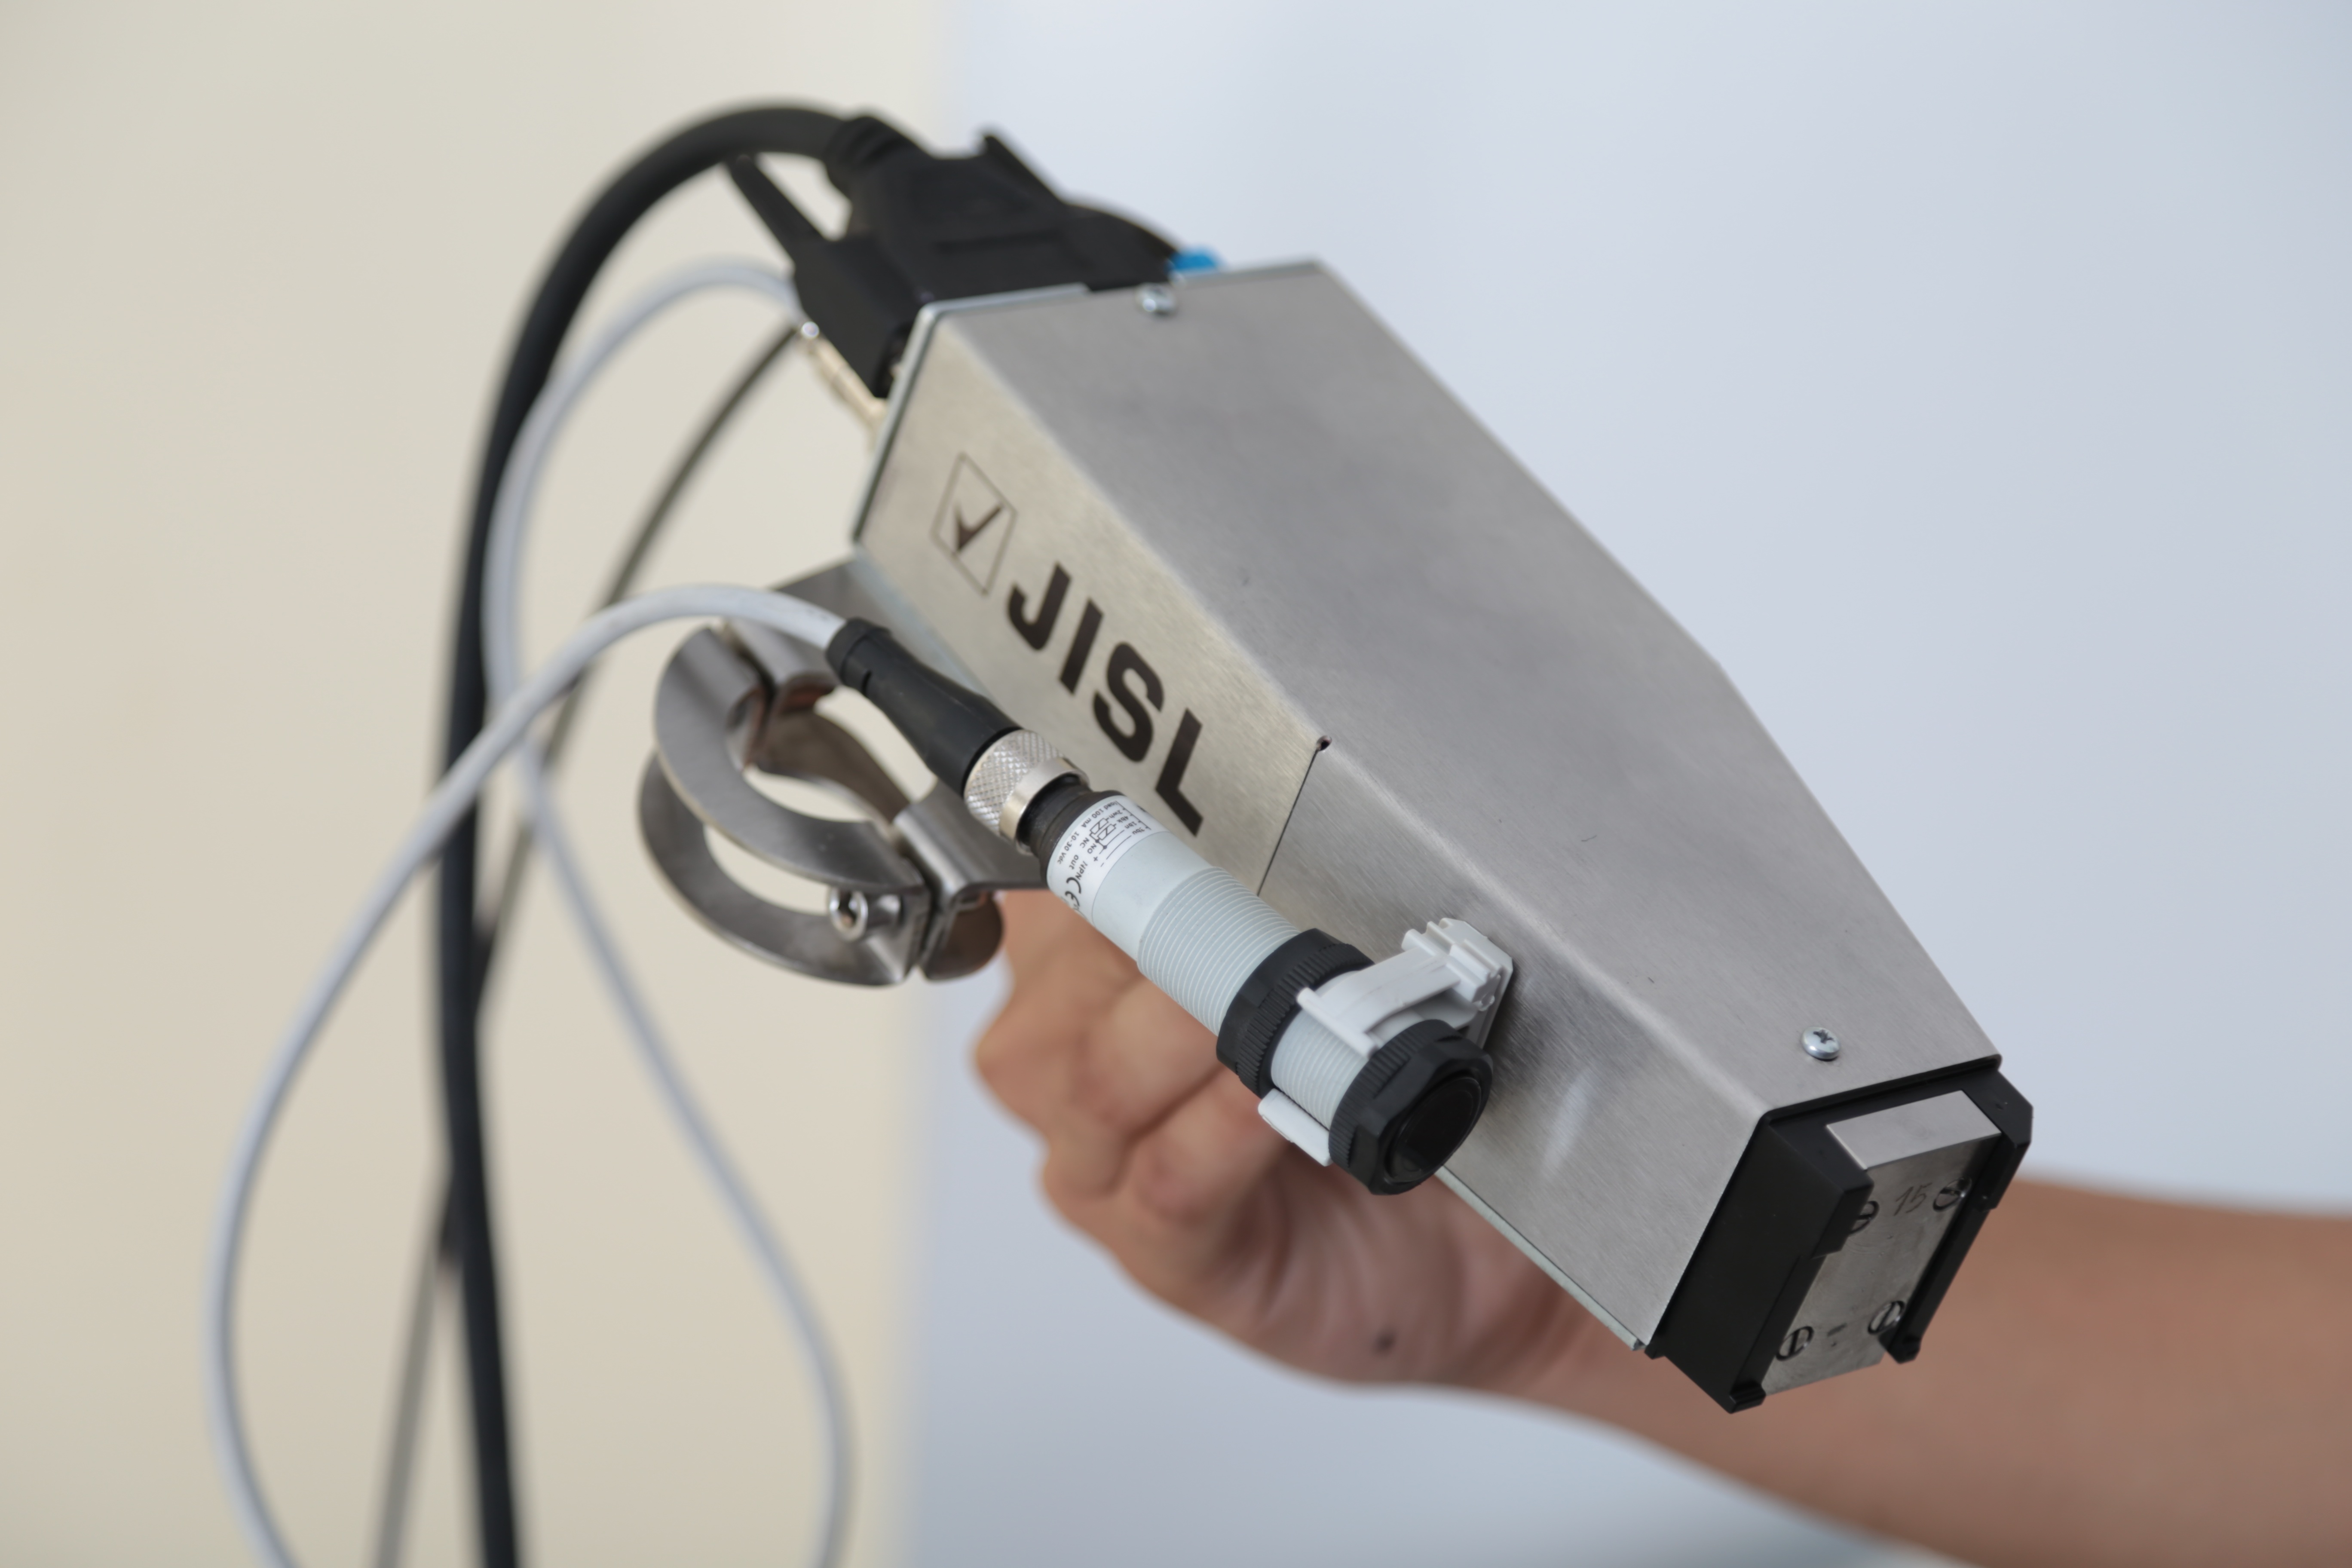
hand, light, technology, equipment, print, gadget, industrial, machine, industry, process, printing, manufacturing, product, engineering, design, printer, production